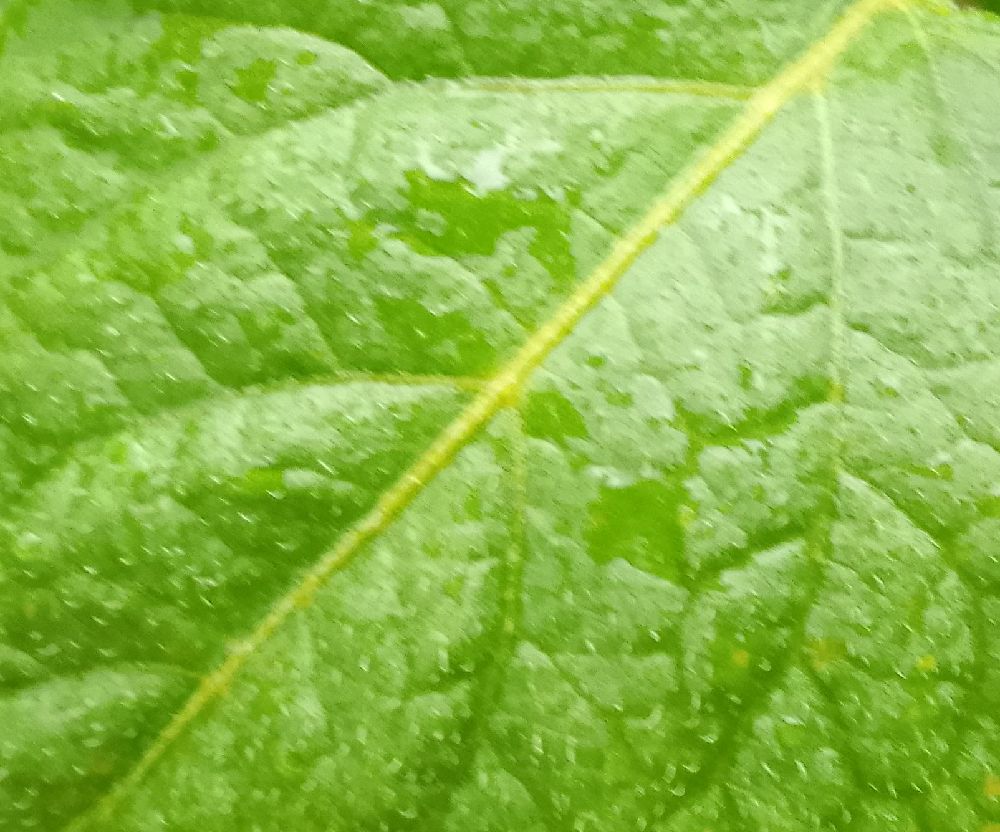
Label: Healthy